Michael Light

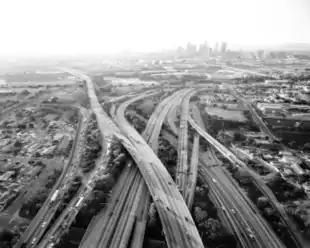
Michael Light, "Highways 5, 10, 60 and 101 Looking West, L. A. River and Downtown Beyond, Los Angeles", 2004.

Light has focused on epic subjects—human mythologies and environmental impacts, geology, the Apollo Moon missions, nuclear bomb tests—examined through expansive views of landscape. Writer Lawrence Weschler described Light as "a photographer of the tragedy of the commons," whose work, "by turns fiercely political and achingly rhapsodic … has come to focus, with gathering power and lucidity, on the rapture and the rupture that are man’s trace on the land." Other critics liken him to photographers exploring beauty and toxicity, such as David Maisel, Richard Misrach, Edward Burtynsky and Emmet Gowin, while characterizing his concerns as less overtly environmental and more romantic. While Light frequently exhibits prints, his primary format is the book—both handmade and published formats—which allows for greater elaboration of his subjects.